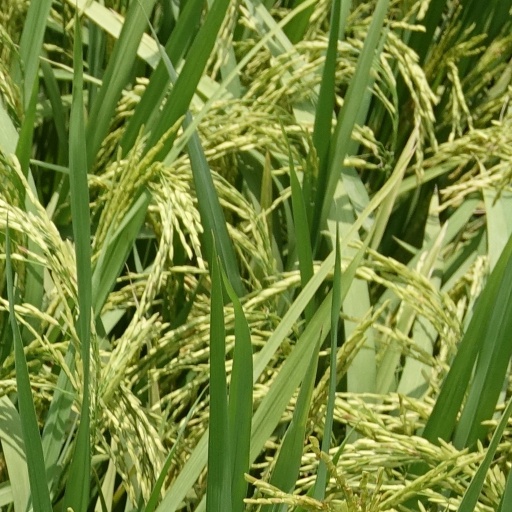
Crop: rice